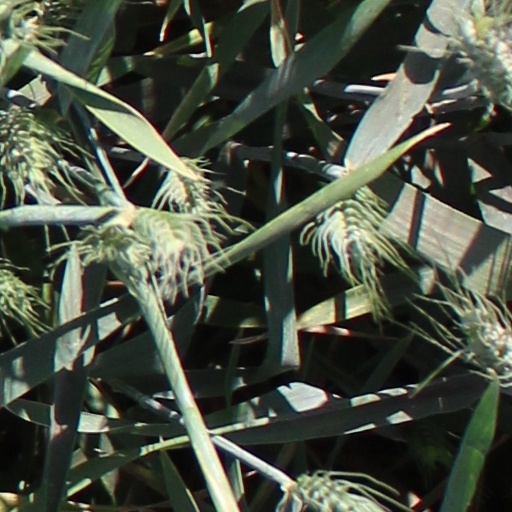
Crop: wheat